Antsiranana

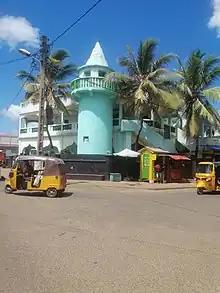
Mosquée Bambao Antsiranana

Among the places of worship, they are predominantly Christian churches and temples: